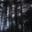
Label: forest